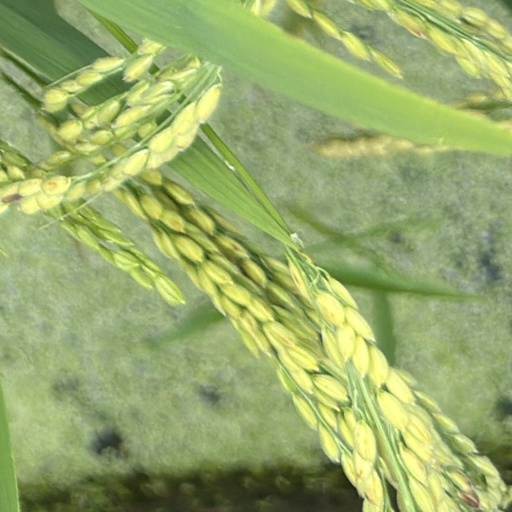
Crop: rice